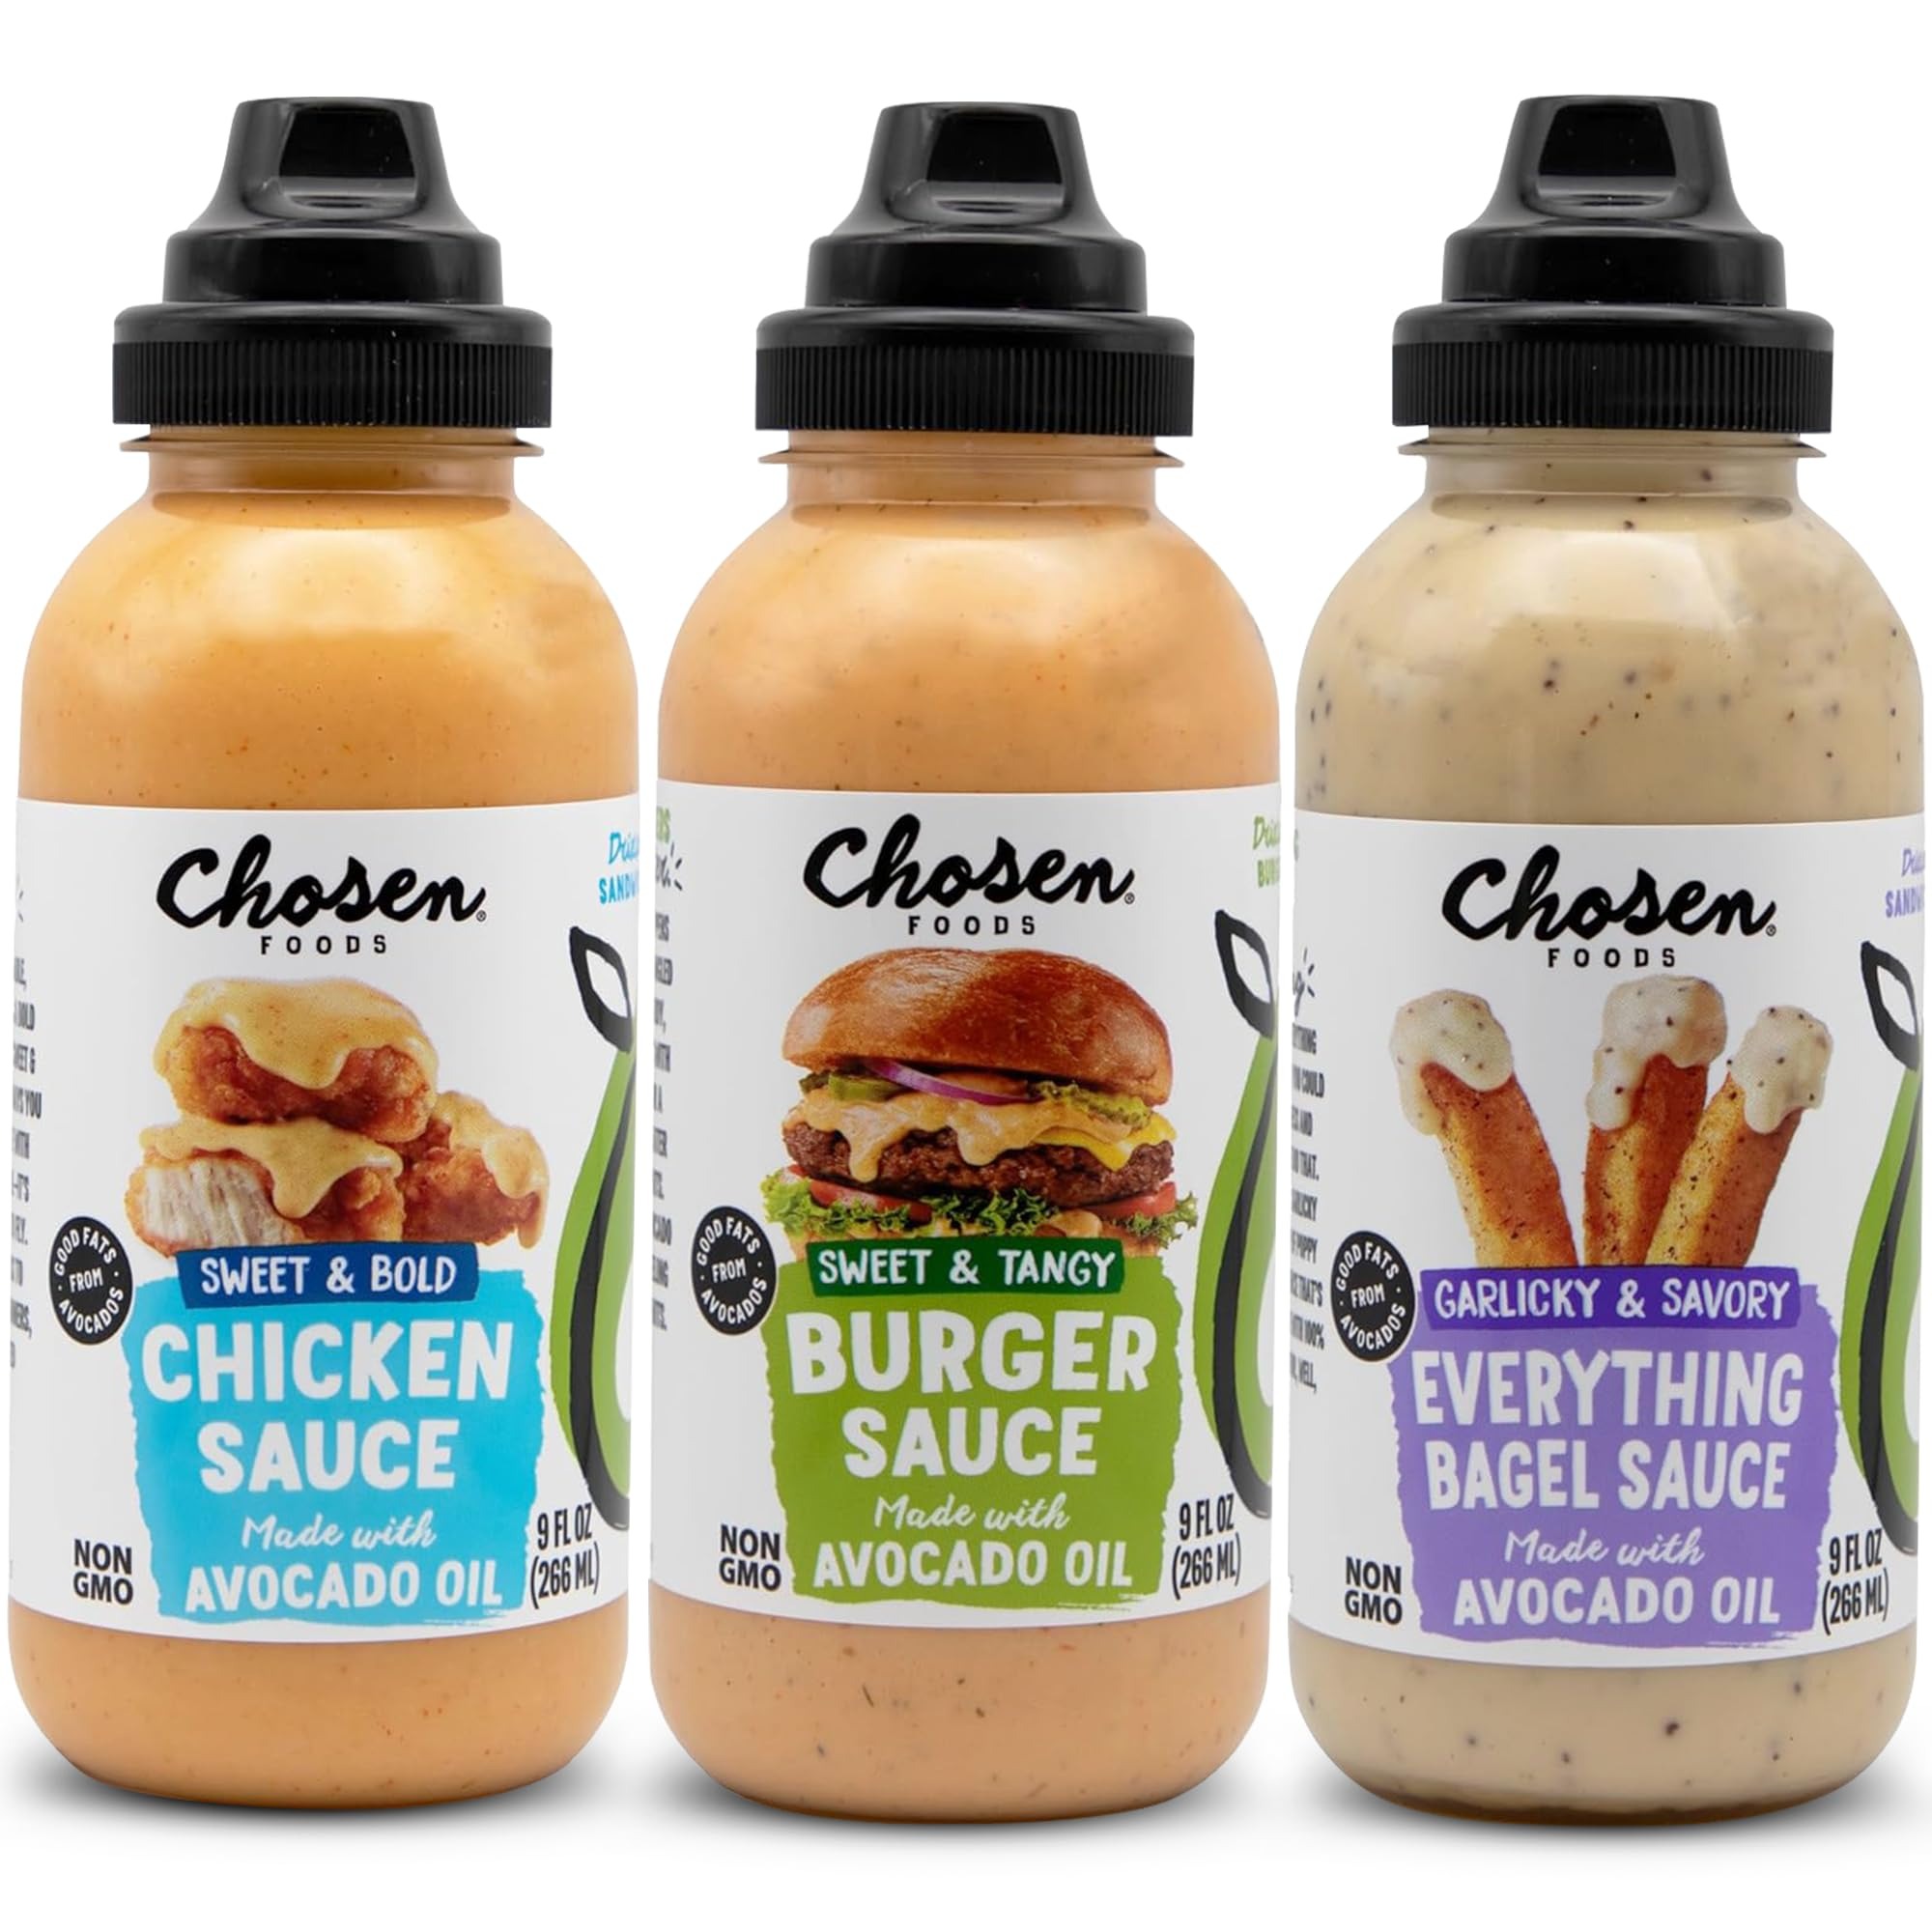
Item Name: Chosen Foods Dip & Drizzle Sauces Variety Pack Burger Sauce, Chicken Sauce, and Everything Bagel Sauce 3-Pack, for Hamburgers, Sandwiches, Nuggets, Wings, Fries, and More
Bullet Point 1: Made with 100% Pure Avocado Oil. No Soy or Canola oil.
Bullet Point 2: Good Fats from Avocados.
Bullet Point 3: Simple Ingredients.
Bullet Point 4: Non-GMO.
Bullet Point 5: Delicious.
Product Description: Why Choose One? Introducing Chosen Foods Drizzle & Dipping Variety Pack Chicken Sauce This perfectly pourable, spreadable dip brings a bold mustardy kick with a sweet & saucy finish to all the ways you serve your bird. Made with 100% pure avocado oil —this dipping sauce is clean, mean & ready to fly. From nuggets & wings to knives-out-chicken dinners, we’ve got it covered (literally). Burger Sauce This burger secret sauce is what happens when sweetness gets tangled up with tangy, mustardy, oniony, zippy goodness with a touch of vinegar for a sauce that’s truly greater than the sum of its parts. Made with 100% pure avocado oil & that bliss’d out feeling when the burger. Just. Hits. YUM. Everything Bagel Sauce What’s Better than an everything bagel? Not much. Ever wish you could bottle up all that goodness and drizzle it on anything? We did that. And here it is... A creamy, garlicky dipping sauce with a pleasing pop of poppy seeds and an umami experience that’s anything but average. Made with 100% pure avocado oil & ready for, well, everything!
Value: 27.0
Unit: Fl Oz

Price: 22.59